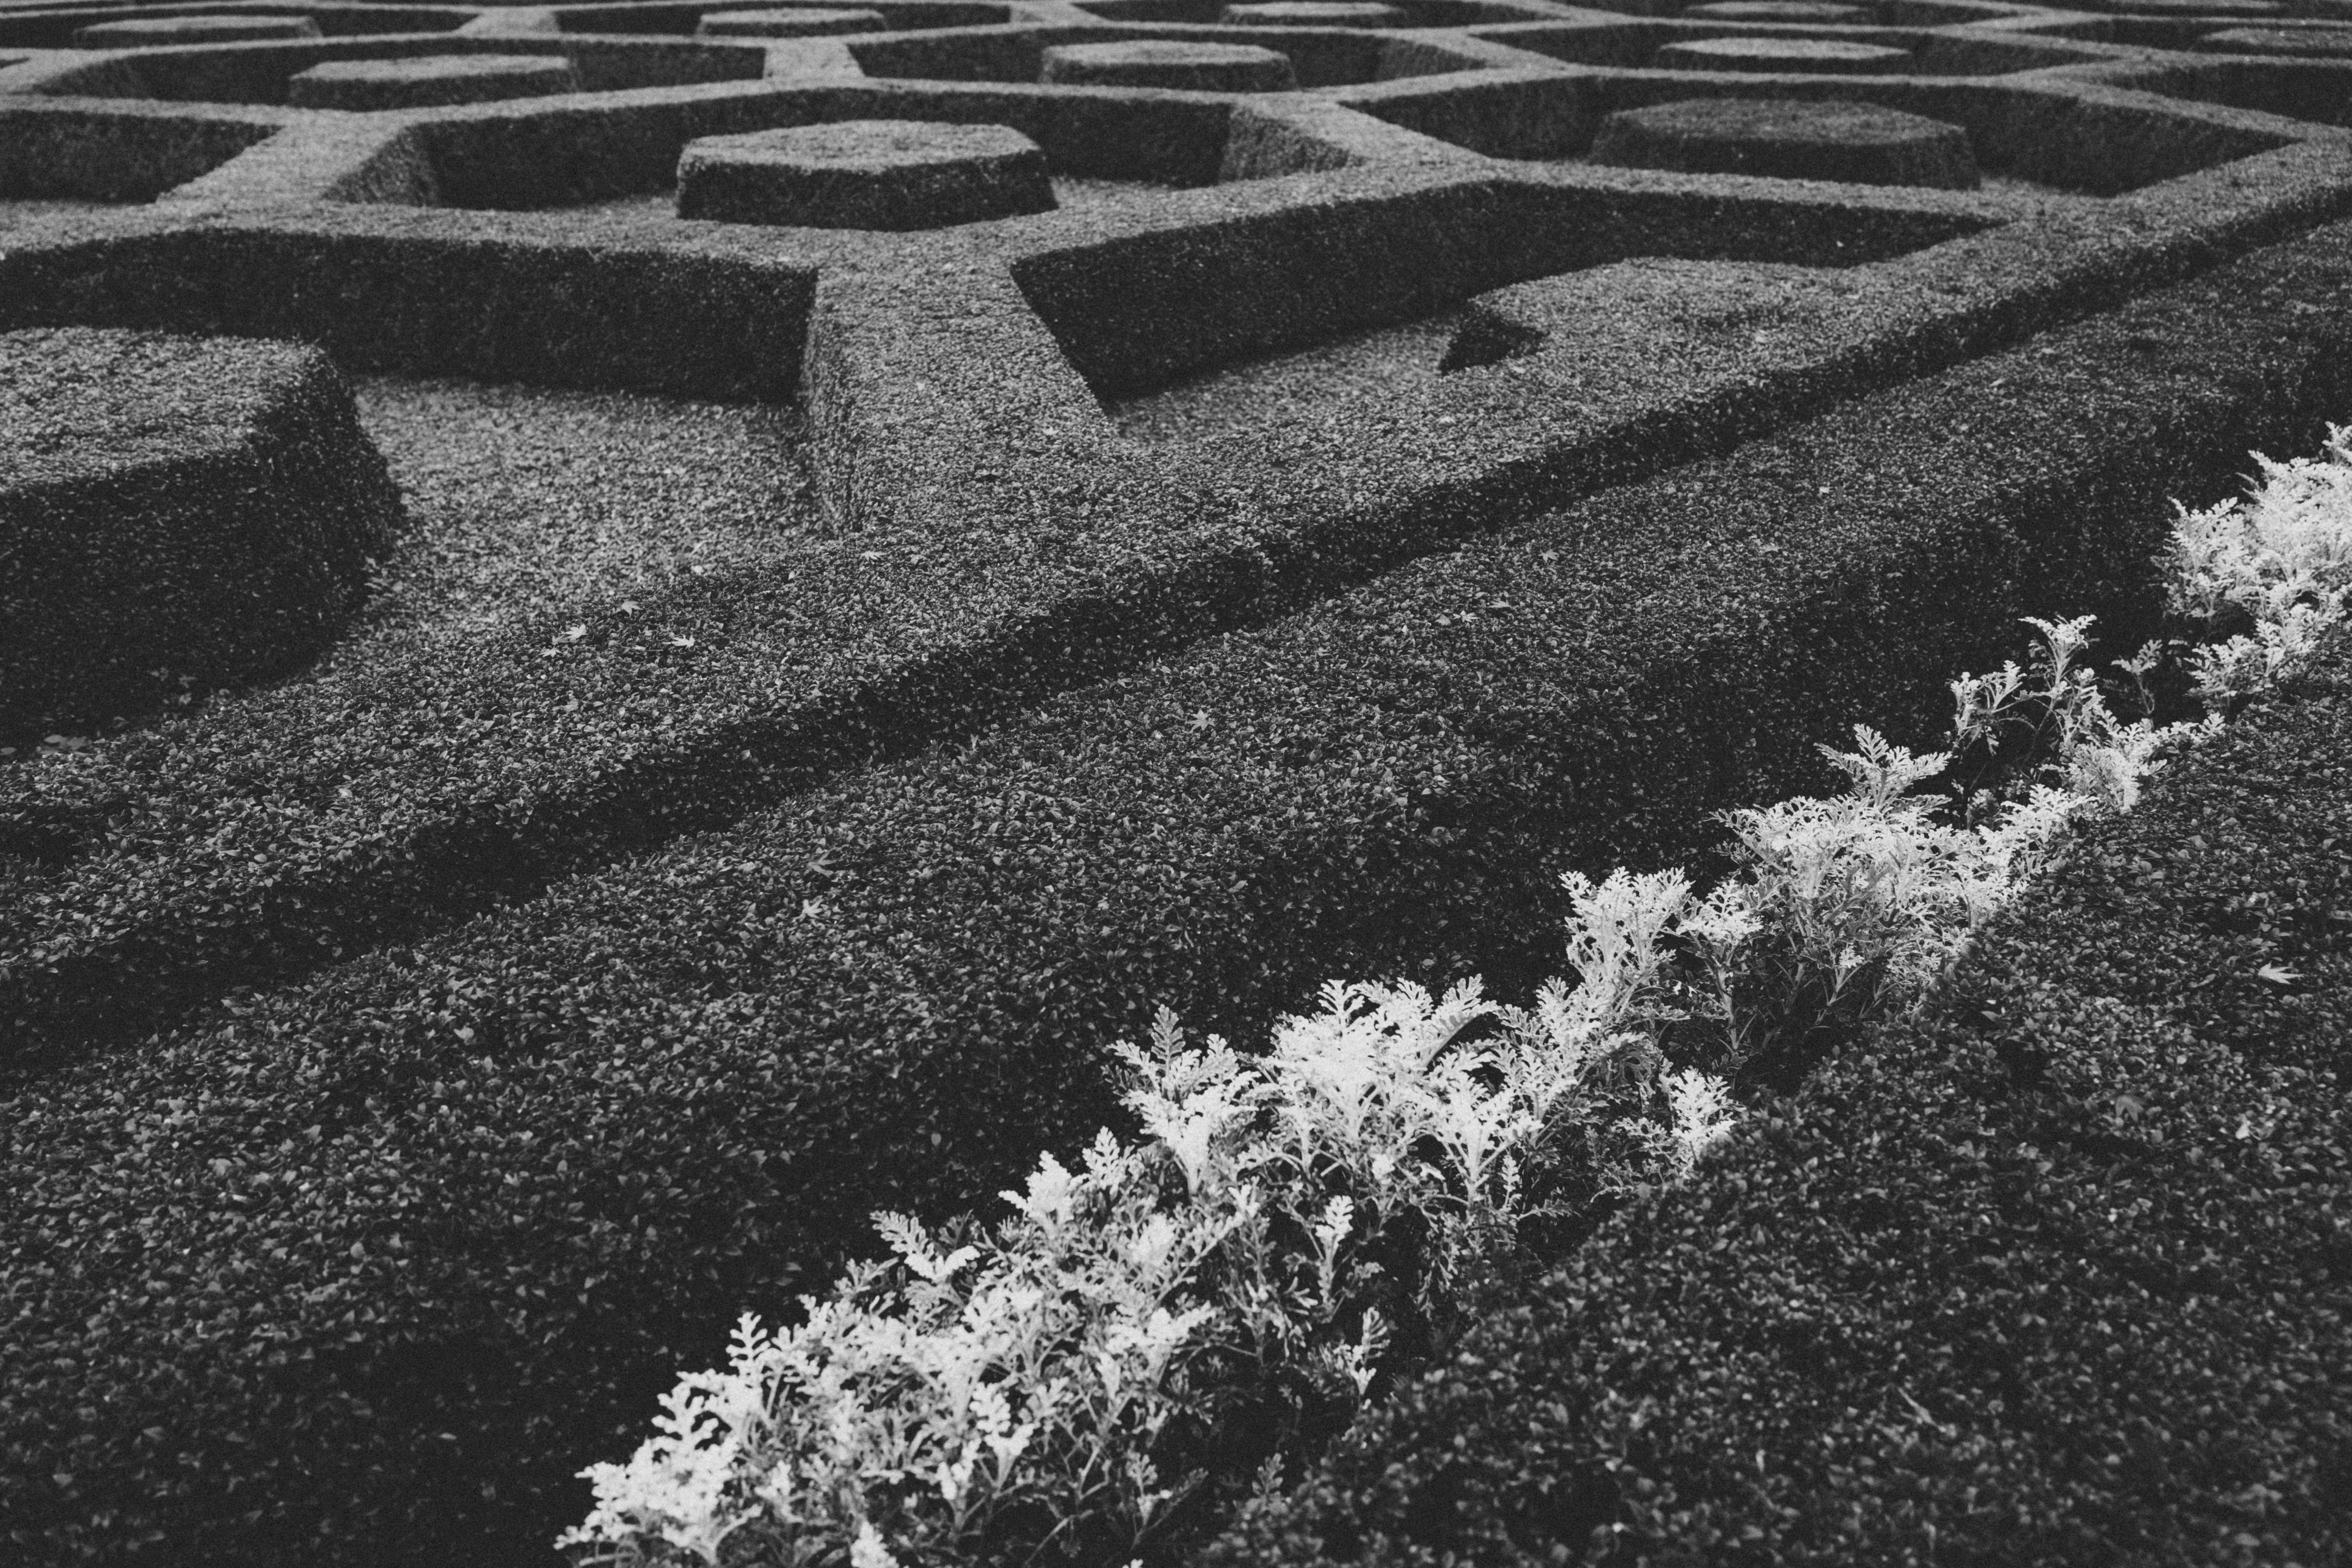
landscape, nature, grass, snow, abstract, black and white, white, frost, city, urban, asphalt, pattern, line, natural, soil, black, garden, monochrome, lane, art, mono, stadt, kunst, garten, heritage, abstrakt, muster, monochrom, flooring, road surface, monochrome photography